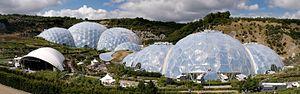
Vue panoramique des structures en dômes géodésiques de l'Eden Project. Eden Project est un complexe à grande échelle près de St Austell, dans les Cornouailles (Royaume-Uni). Ce projet a été concu par Tim Smit et est rapidement devenue l'une des attraction les plus visitées du Royaume-Uni. Le complexe comprend deux dômes transparents constitués de bulles d'ETFE. Chacun simule un biome, et contient de nombreuses espèces végétales venant du monde entier. La première simule un environnement tropical, l'autre un environnement tempéré doux, de type méditerranéen. Ce projet a nécessité 2,5 années pour sa construction et a ouvert au public en mars 2001.
St Blazey est une ville dans le centre des Cornouailles, au Royaume-Uni. La ville a été nommée d'après Blaise de Sébaste.
La blob architecture ou blobitecture ou encore architecture de blobs, de « blob » en anglais signifiant « tache » ou « goutte », est un terme donné à un courant architectural dans lequel les bâtiments ont une forme organique molle et bombée, comme de grosses amibes. Parfois, en voulant donner un nom plus francophone pour cette appellation correspondant à une catégorisation relativement peu répandue localement dans ses concepts, certaines revues d'architecture avancent le terme d'architecture « organique », mais c'est faire l'amalgame avec une architecture organique qui tirerait ses fondements de Wright et qui ne serait pas forcément de forme molle. Le qualificatif « biomorphique » serait alors plus approprié pour ses correspondances avec « organique » sans pour autant les confondre l'un avec l'autre.
L'Eden Project est un complexe environnemental conçu par Tim Smit et dessiné par l'architecte Nicholas Grimshaw sur le thème de la nature et du développement durable. Il est situé à 5 km de St Austell en Cornouailles, Royaume-Uni. Le site a ouvert au public en mars 2001, après deux années de construction dans une ancienne carrière de kaolin. Il comprend deux serres dont la structure extérieure est constituée d'ETFE, un matériau plastique transparent très résistant aux différences de pression et de température. Chaque serre abrite un biome, l'un reproduisant les climats tropicaux humides et l’autre les climats chauds et secs de type méditerranéens.